African International Airways

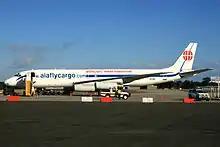
An African International Airways Douglas DC-8-62

African International Airways was established and started operations in 1985 in Swaziland. A commercial alliance with South African carrier Executive Aerospace was established in 2002. In late 2008, African International Airways was shut down.